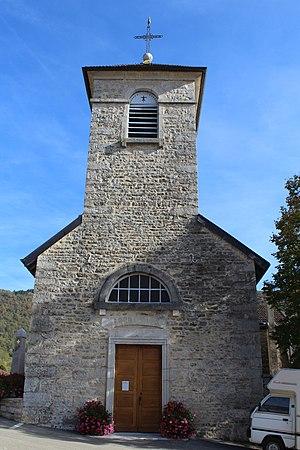
Église Saint-Étienne de Bolozon.
Bolozon est une commune française, située dans le département de l'Ain en région Auvergne-Rhône-Alpes. Elle se situe à 29 kilomètres de Bourg-en-Bresse et 16 kilomètres de Nantua.